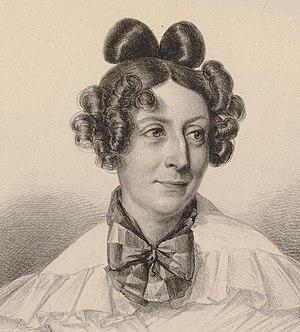
Les salons littéraires sont une forme spécifiquement française de société qui réunit mondains et amateurs de beaux-arts et de bel esprit pour le plaisir de la conversation, des lectures publiques, des concerts et de la bonne chère. Si l’historiographie française a retenu les salons tenus par les grandes dames de la capitale appelées salonnières qui ont su asseoir leur réputation dans le monde, les chroniques du temps montrent que ces espaces de rencontre et de divertissement sont également tenus par des hommes ou par des couples auprès de qui les auteurs trouvent une place de choix. Les dames des Roches tiennent salon à Poitiers dès le XVIᵉ siècle, mais l’on tient aussi cercle à la cour de Catherine de Médicis ou chez les derniers Valois. Au XVIIIᵉ siècle, la protection et le soutien des grands contribuent au financement des divertissements et à l’échange des idées du siècle philosophique. L’expression de salon littéraire est l'expression d'un mythe littéraire né aux XIXᵉ et XXᵉ siècles.
Julien Léopold Boilly, ou Jules Boilly, né à Paris le 30 août 1796 et mort le 4 juin 1874, est un peintre et lithographe français.
Honoré de Balzac, né Honoré Balzac à Tours le 20 mai 1799 et mort à Paris le 18 août 1850, est un écrivain français. Romancier, dramaturge, critique littéraire, critique d'art, essayiste, journaliste et imprimeur, il a laissé l'une des plus imposantes œuvres romanesques de la littérature française, avec plus de quatre-vingt-dix romans et nouvelles parus de 1829 à 1855, réunis sous le titre La Comédie humaine. À cela s'ajoutent Les Cent Contes drolatiques, ainsi que des romans de jeunesse publiés sous des pseudonymes et quelque vingt-cinq œuvres ébauchées.
Laure Adélaïde Constance Junot, duchesse d’Abrantès, née Permon le 6 novembre 1784 à Montpellier et morte le 7 juin 1838 à Paris, est une mémorialiste française.